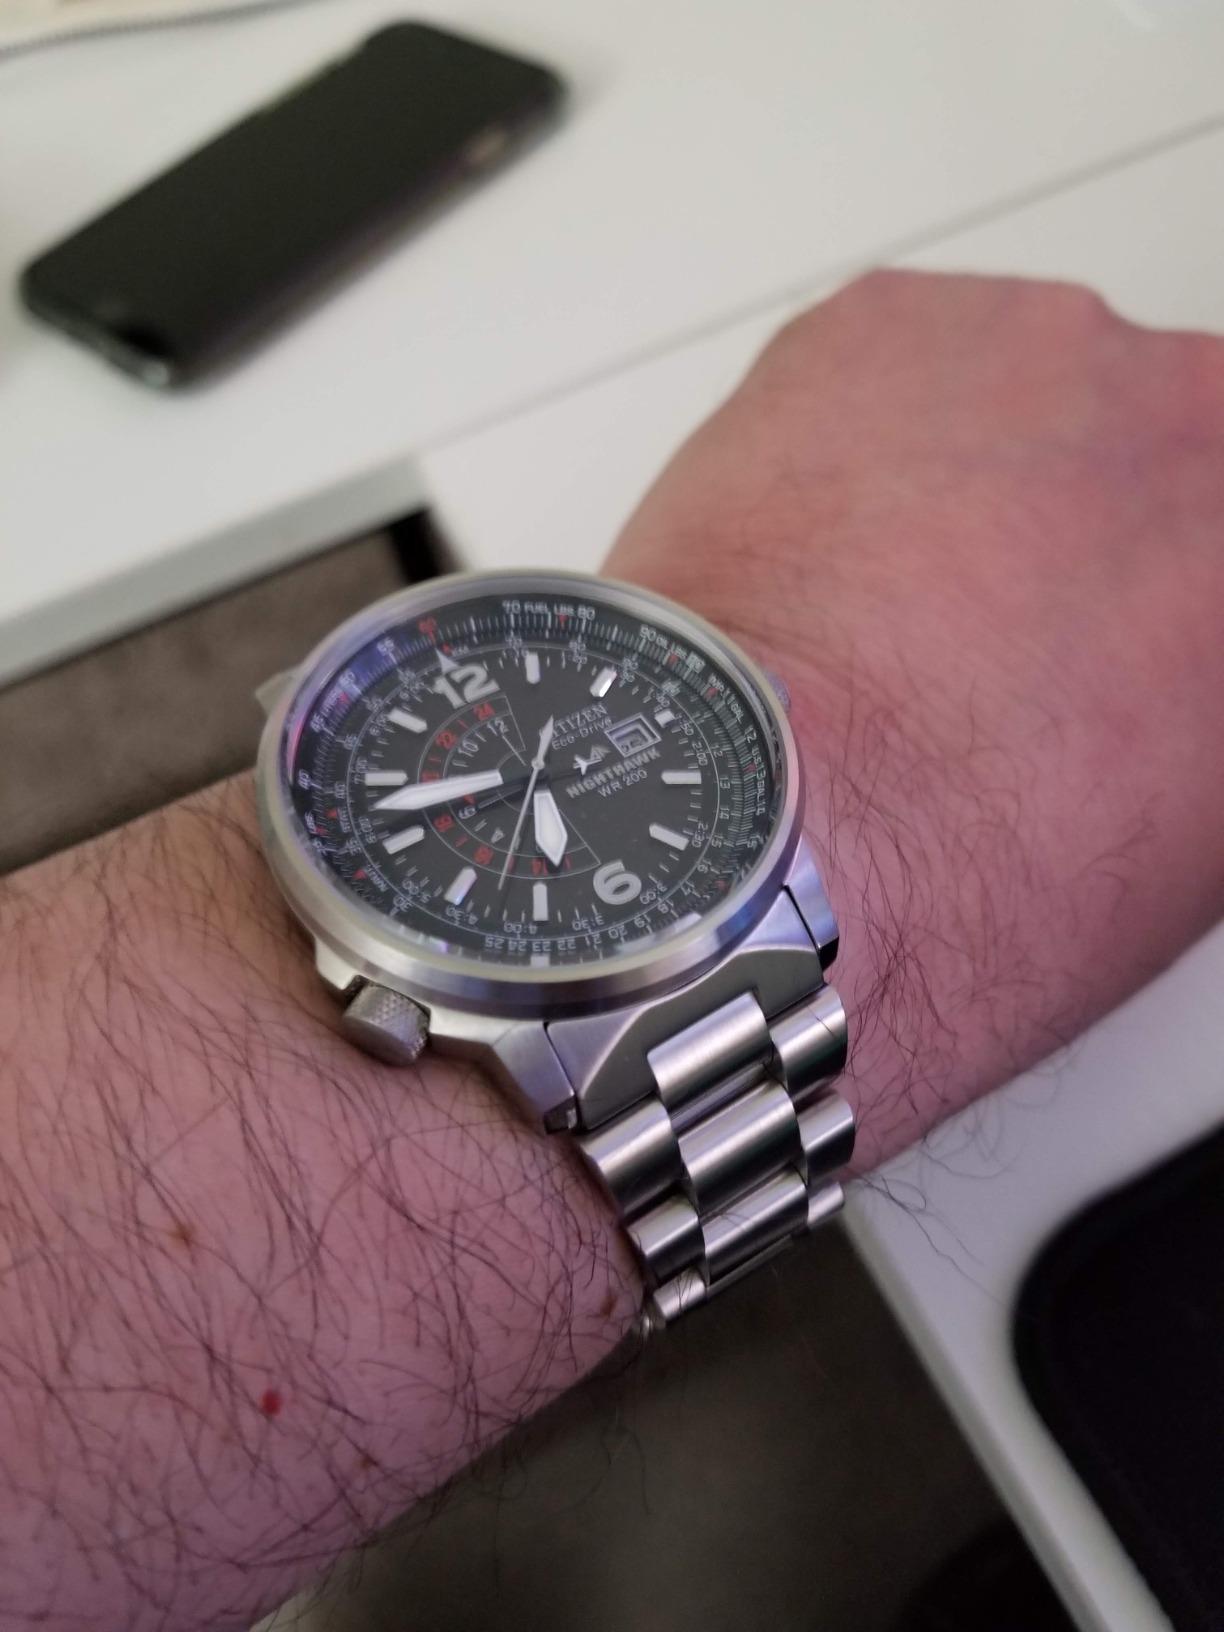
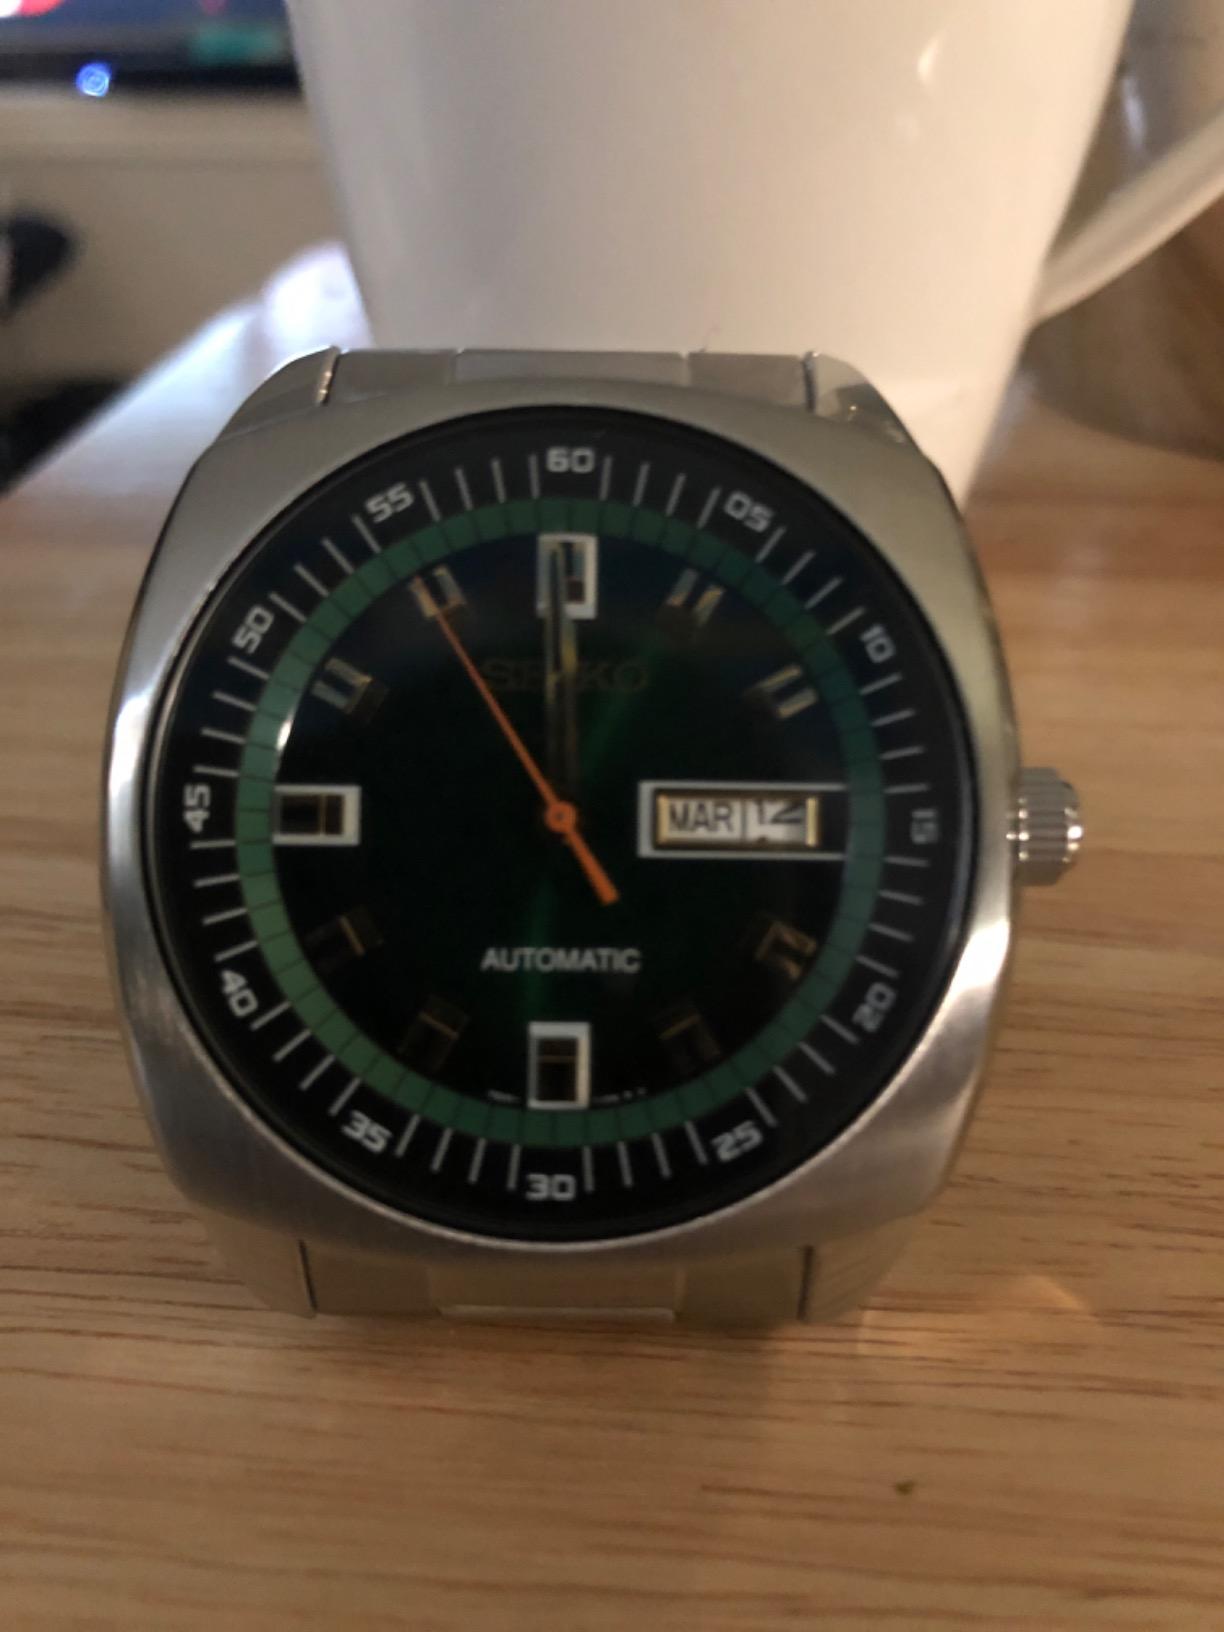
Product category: accessories_watch
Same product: no